John Medway Day

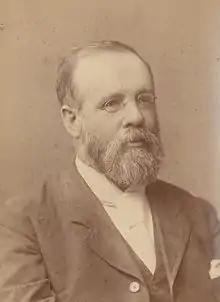

John Medway Day (24 February 1838 – 8 July 1905), generally known as J. Medway Day, was an English-born Australian journalist, Baptist minister and activist.